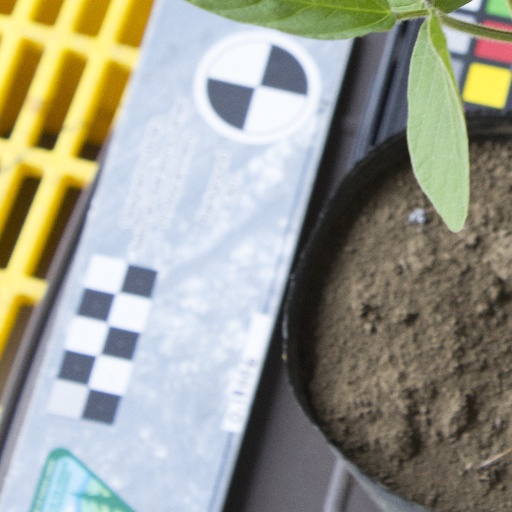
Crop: soybean